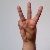
The image shows a hand gesture representing the letter 'W' in Indian Sign Language.